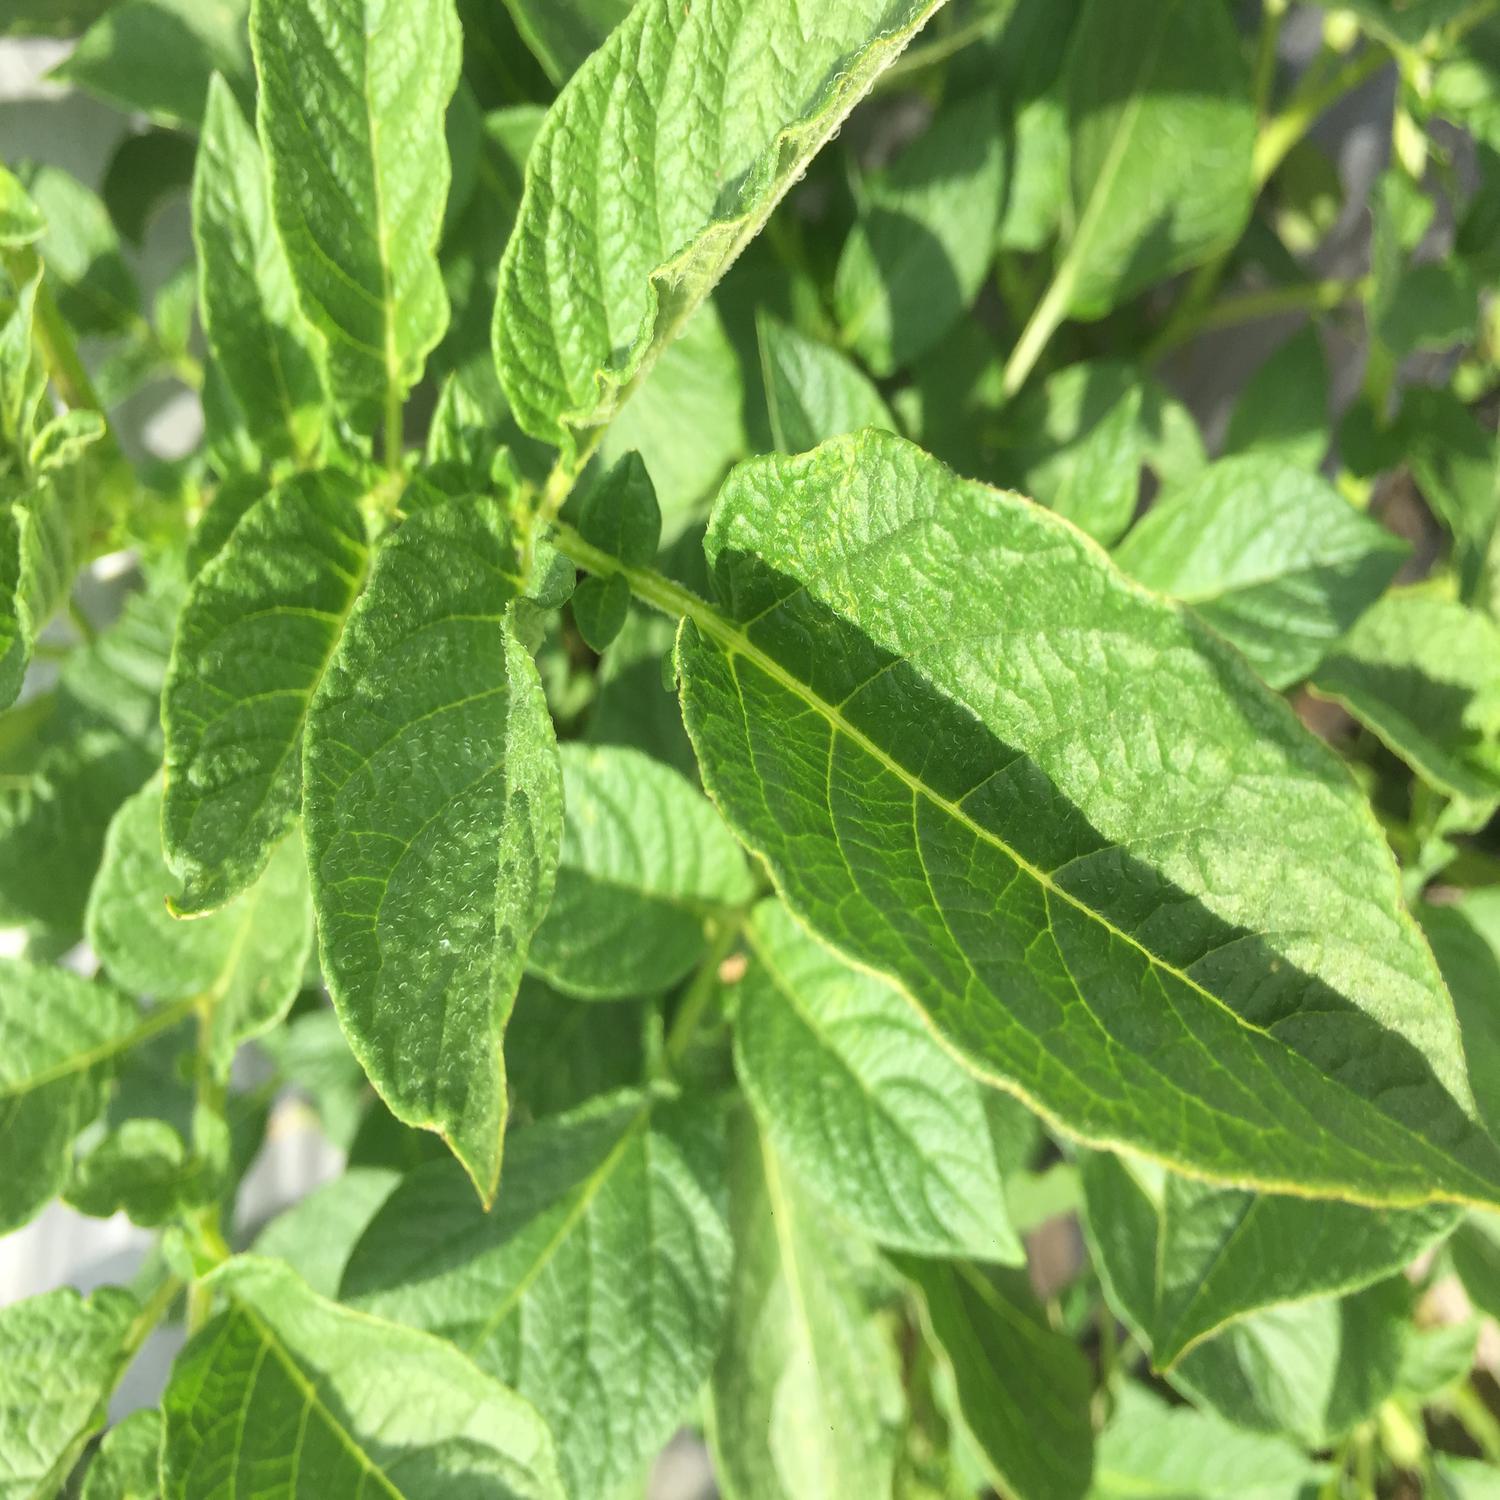
Label: Virus